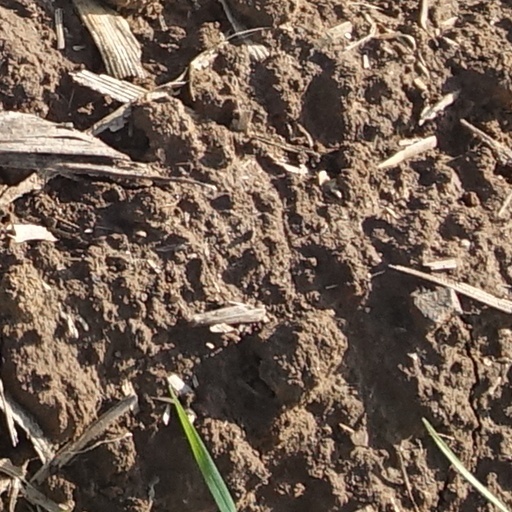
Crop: wheat